USS Buffalo (SSN-715)

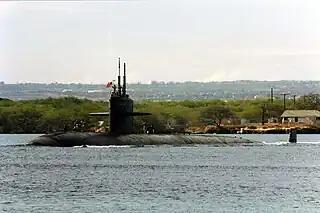

After conducting Western and Eastern Pacific deployments in 1990, the next year "Buffalo" entered dry-dock in Pearl Harbor Naval Shipyard and began a yearlong Depot Modernization Period during which she was temporarily assigned to Submarine Squadron 7. In the following years, "Buffalo" conducted numerous deployments to the Eastern and Western Pacific, earning a CNO Letter of Commendation for her 1997 deployment.